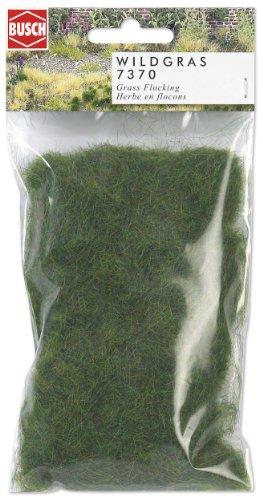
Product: Busch 7370 Wild Grass Dark Green HO Scenery Scale Model Scenery
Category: Toys & Games | Hobbies | Trains & Accessories | Accessories | Scenery
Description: Accurate scale 7370.
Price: $10.08